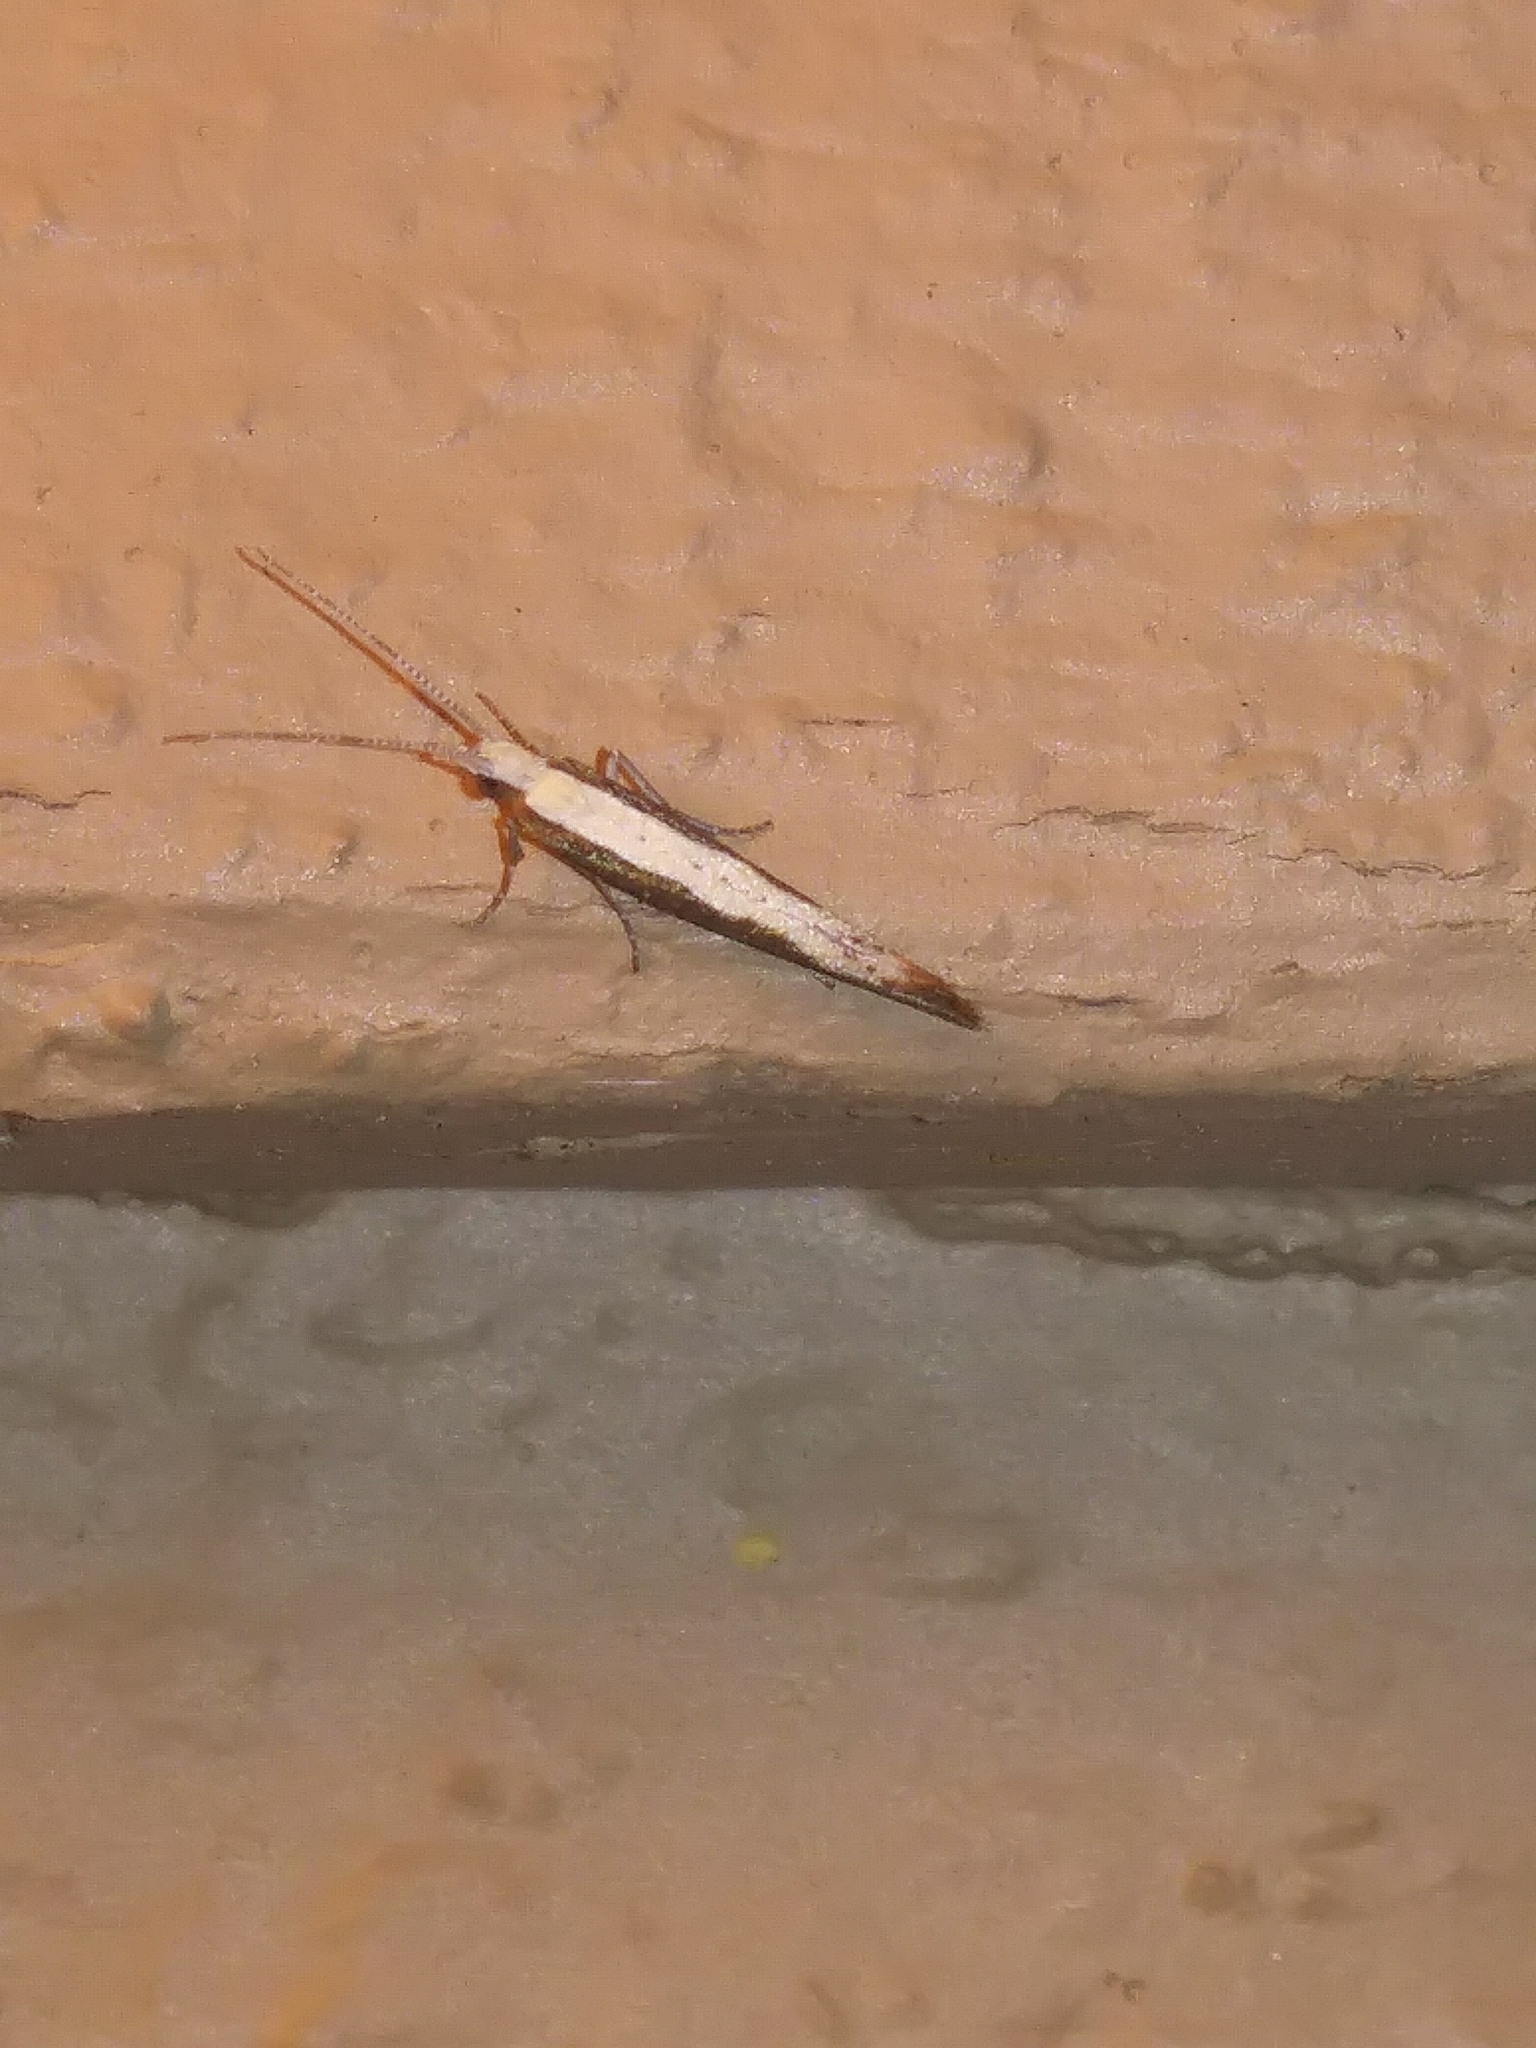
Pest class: diamondback_moth